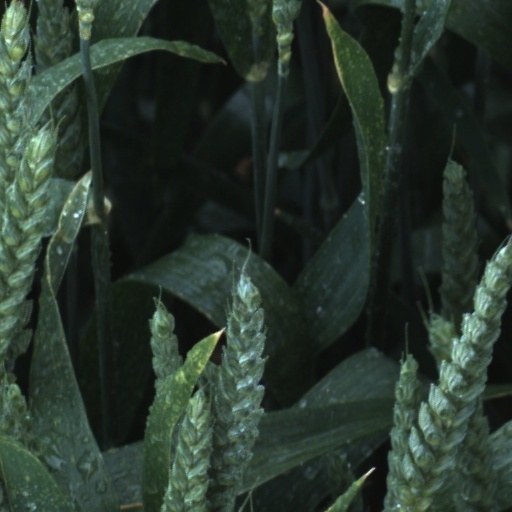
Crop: wheat